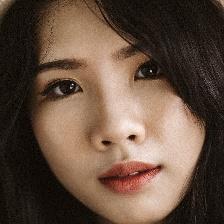
Label: faces